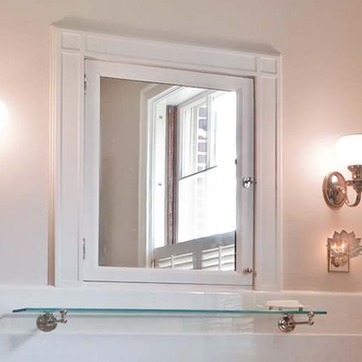
Material: mirror